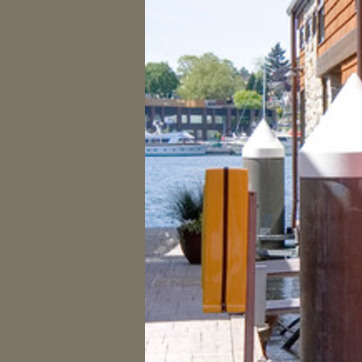
Material: water